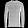
Label: Pullover